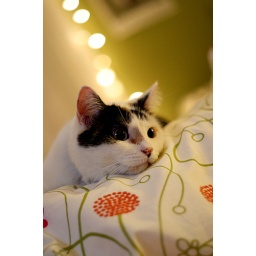
finally put on the duvet cover that's been sitting in the bag for three months.